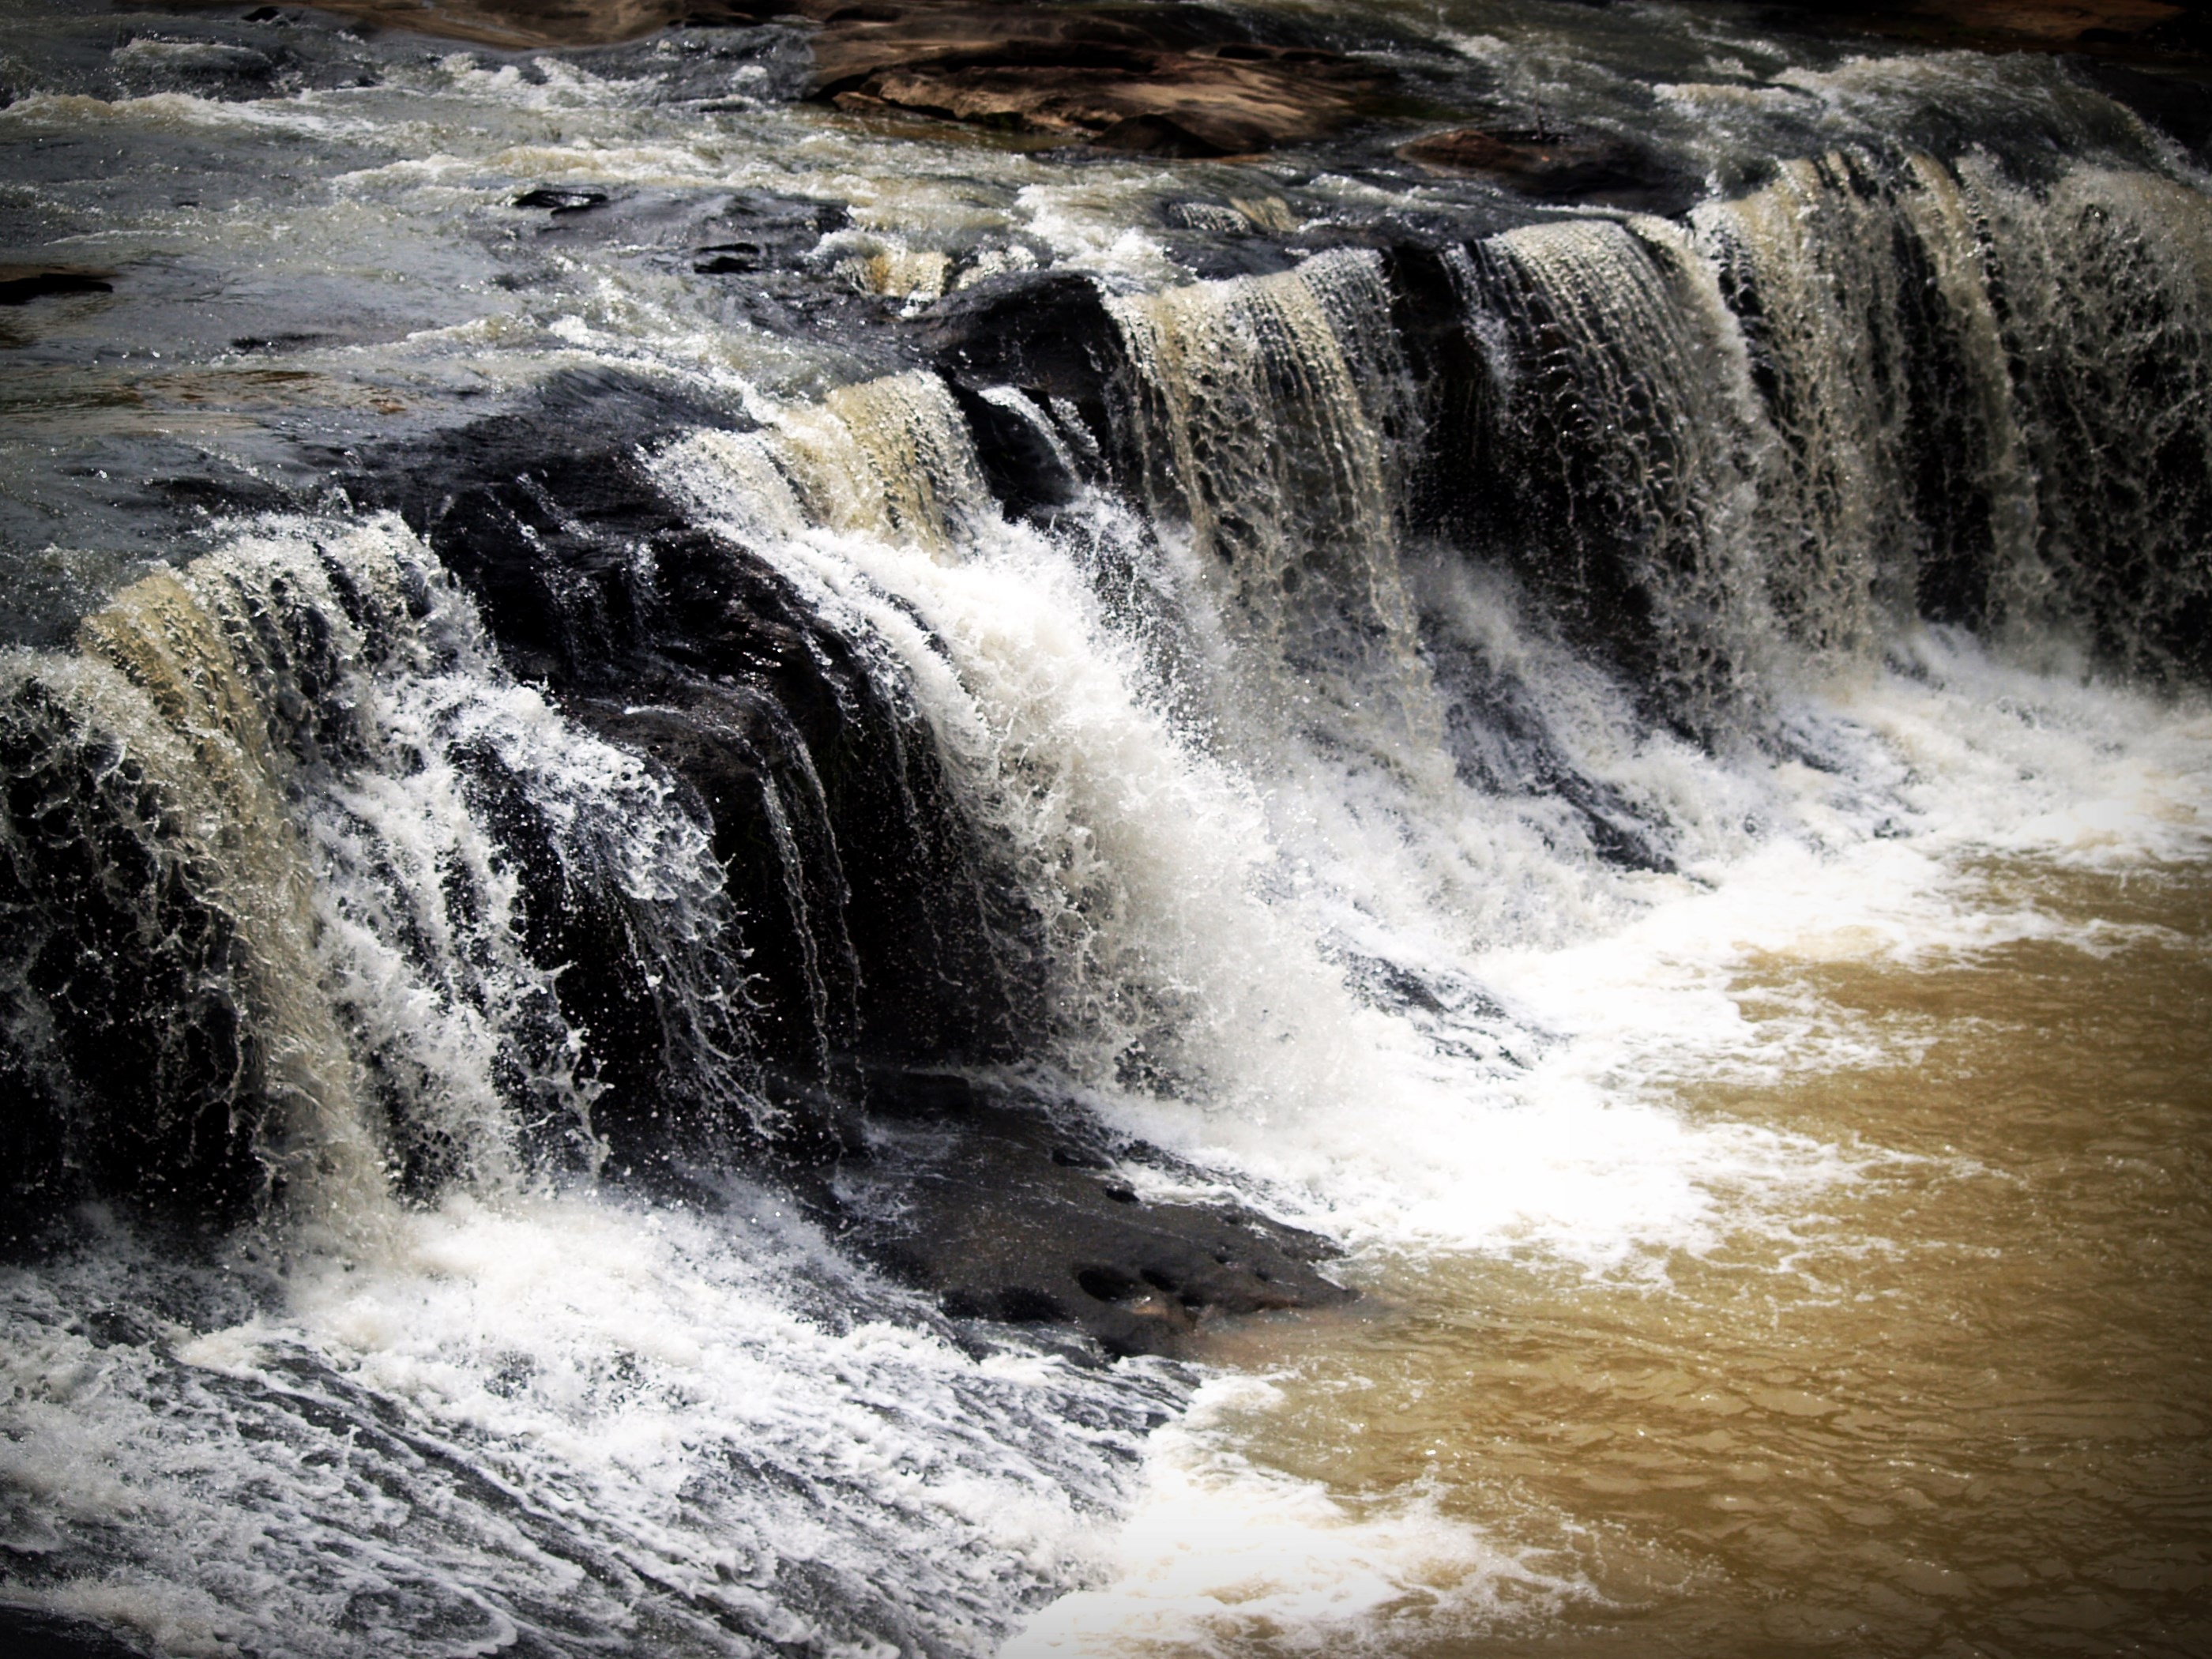
landscape, sea, tree, water, nature, forest, outdoor, rock, waterfall, mountain, rain, fall, wave, adventure, river, stone, summer, travel, stream, cave, green, relax, spray, lush, natural, park, rapid, tourism, movement, thailand, plants, body of water, picnic, rainbow, sumer, beauty, big, beautiful, wasserfall, unesco, bangkok, nation, pattaya, water feature, phuket, ozone, yai, khao, kao, heo, khaoyai, hight, haewnarok, suwat, unseen, oxigen, wind wave